The Heir of the Bal Tabarin

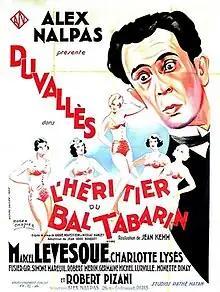

The Heir of the Bal Tabarin (French: L'héritier du Bal Tabarin) is a 1933 French comedy film directed by Jean Kemm and starring Frédéric Duvallès, Charlotte Lysès and Germaine Michel. It was based on the 1919 stage farce of the same title by André Mouëzy-Éon and Nicolas Nancey. It was shot at the Joinville Studios of Pathé-Natan. The film's sets were designed by the art director Jacques Colombier.